Stanwood, Washington

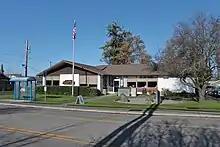
The Stanwood Community Library, operated by the Sno-Isle Libraries system

Stanwood has one weekly newspaper, the "Stanwood Camano News", which originated in 1903 as the "Stanwood Tidings" and later ran under the name of the "Twin City News". The newspaper was acquired by the Pioneer News Group, publishers of the Mount Vernon-based "Skagit Valley Herald", in 2015. At the time, the "News" had a weekly circulation of 2,200.